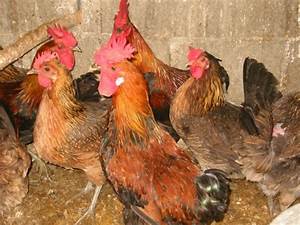
Label: gallina